Yui Imaizumi

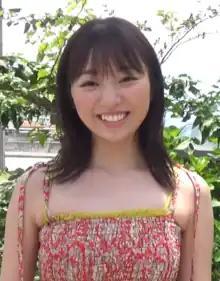
Yui Imaizumi in 2019

is a Japanese actress, singer, model, and television personality. She is a former member of the idol girl group Keyakizaka46 (now Sakurazaka46).